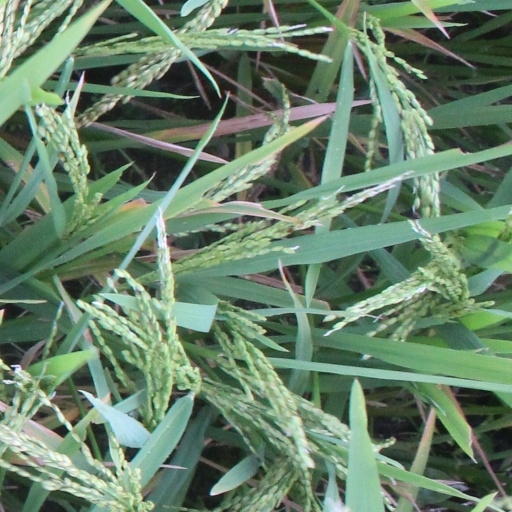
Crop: rice